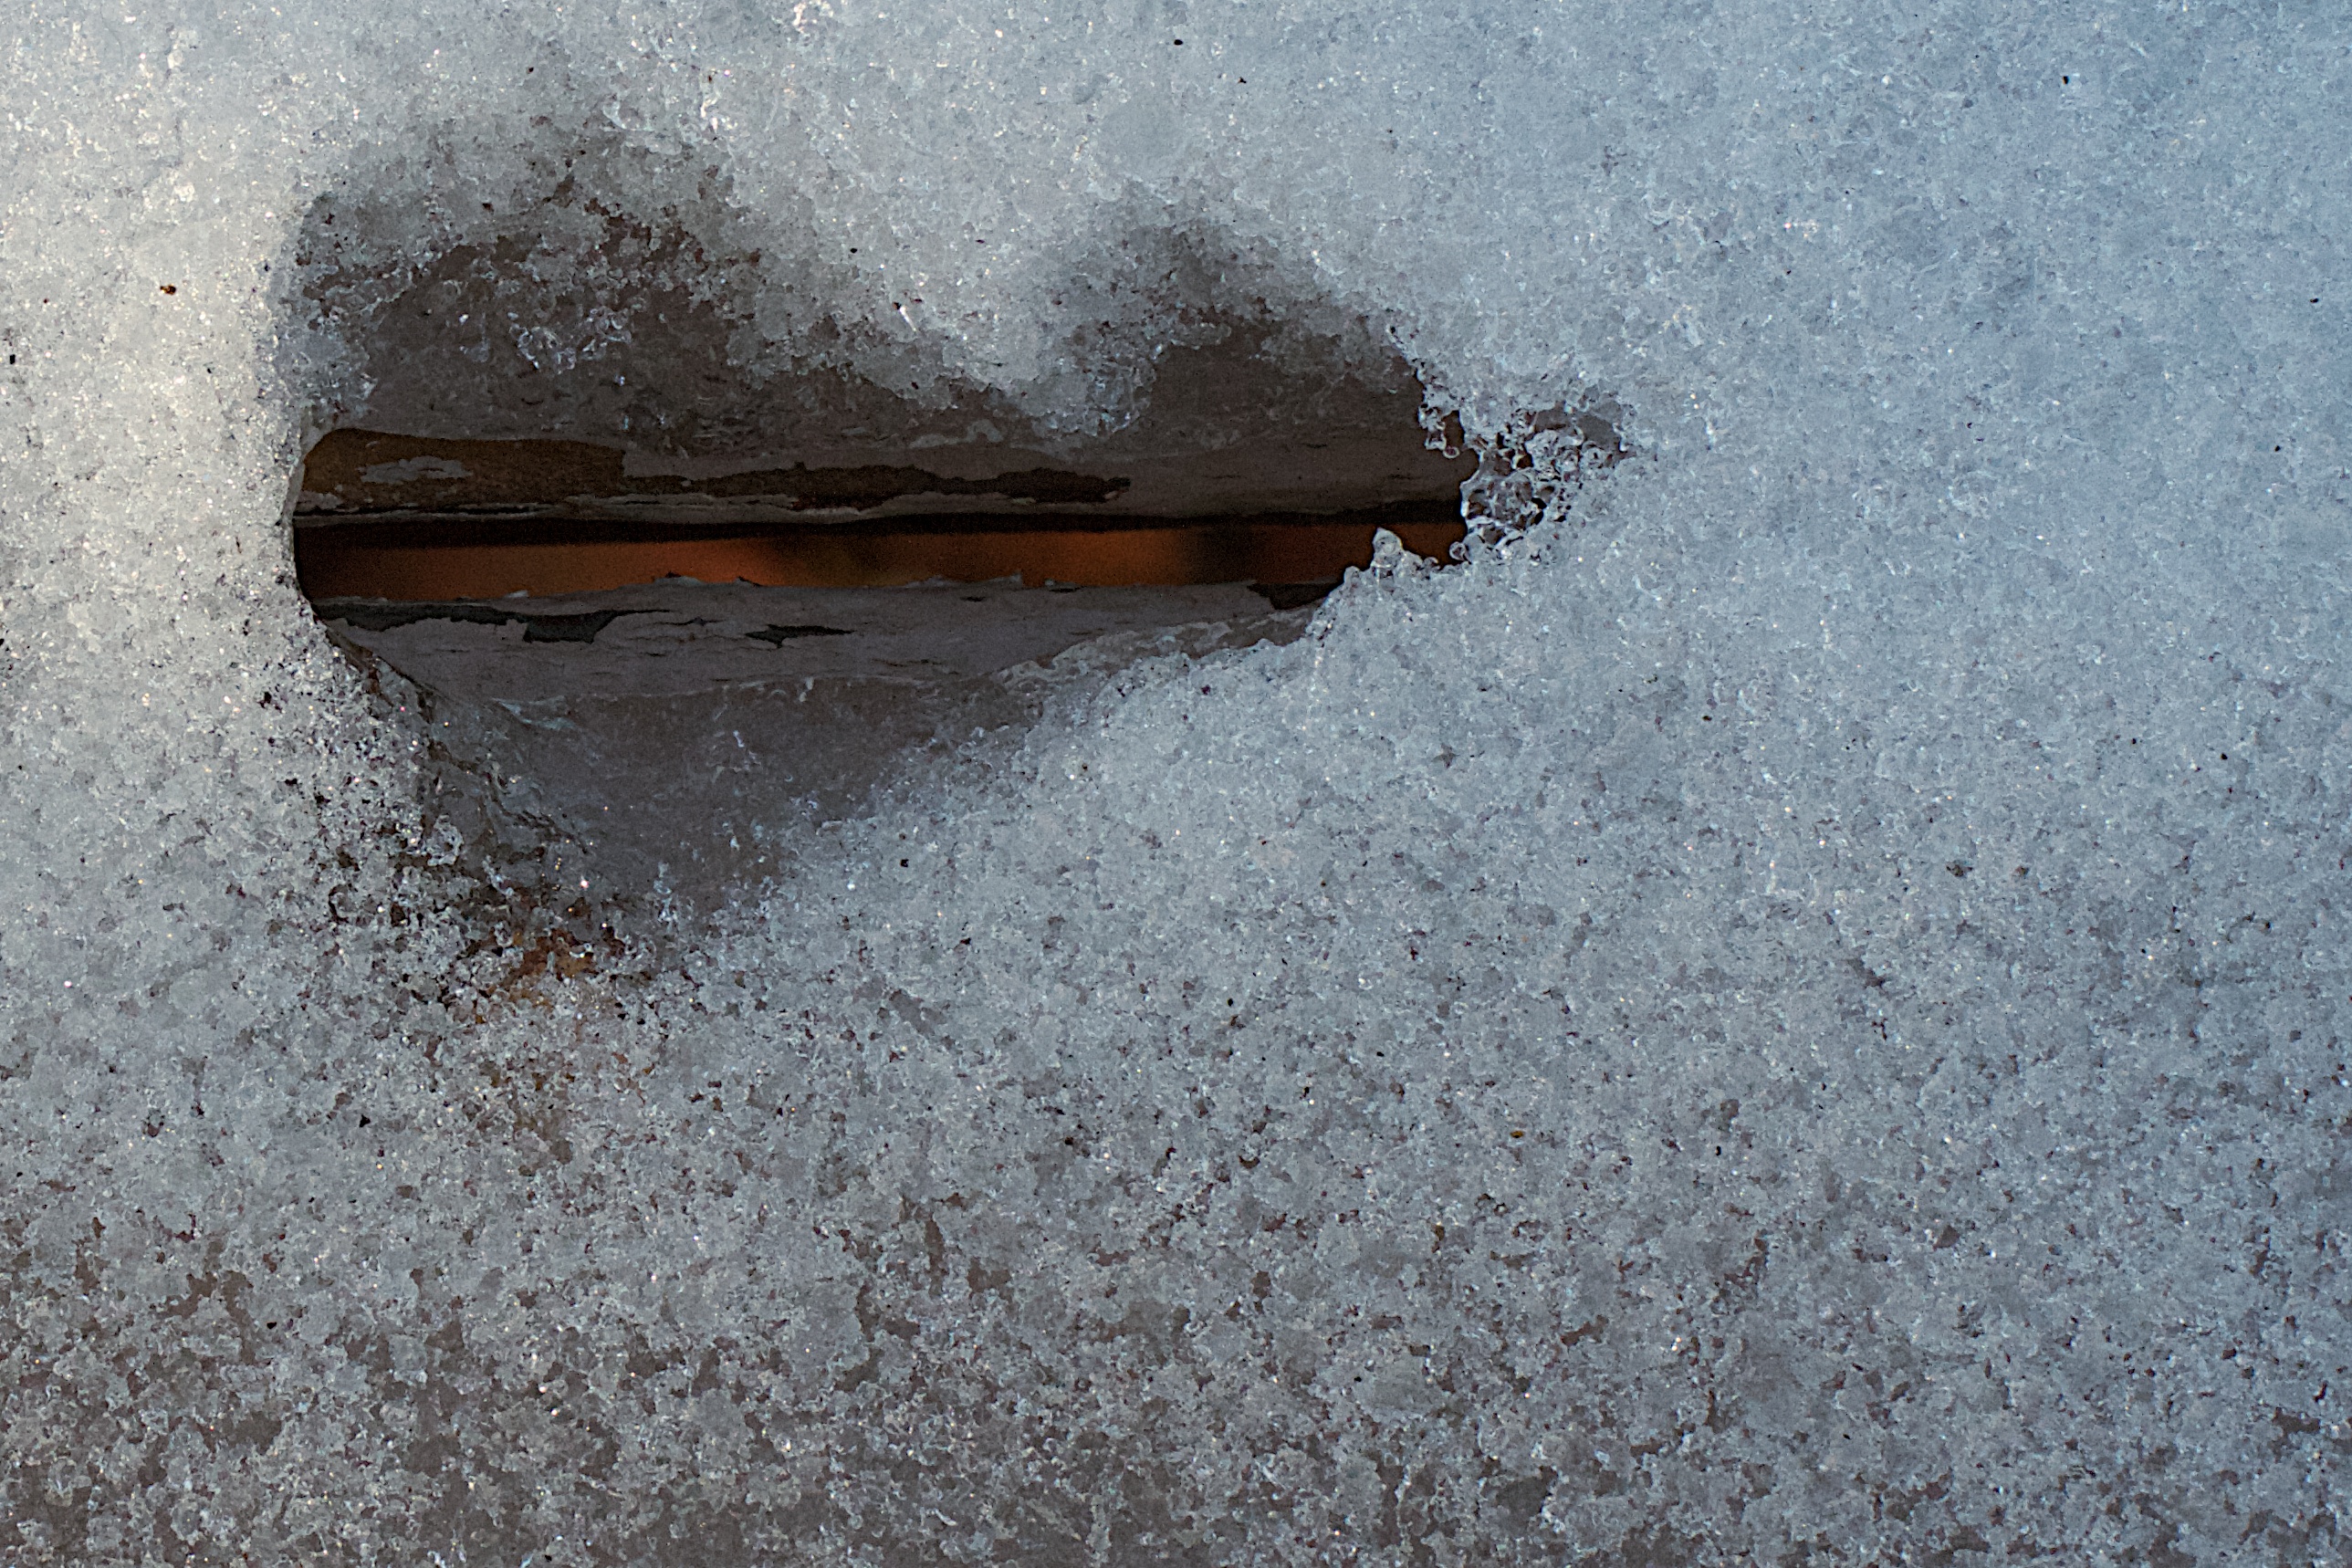
snow, wood, texture, floor, frost, wall, asphalt, weather, soil, material, 2013365, flooring, road surface, snbow